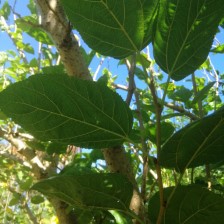
Variety: BlackAustralia